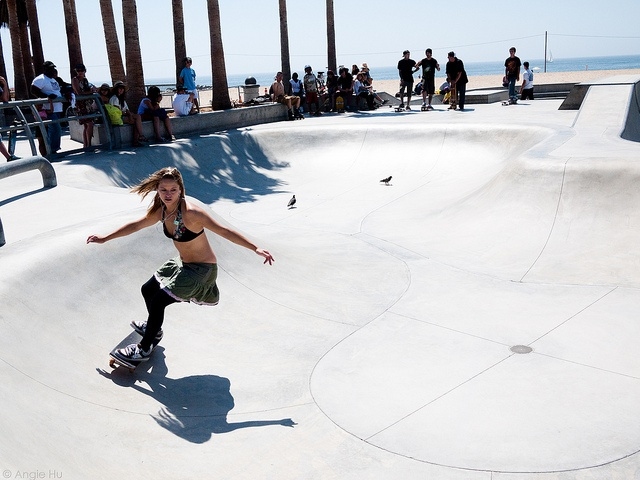
a woman rides on a skate board through a skate park
a girl riding a skateboard in a skate park
A young girl skateboarding at a skate park while other watch.
a young girl skateboarding across a ramp at a skate park
A girls skateboarding at a skateboard park while lots of people watch her